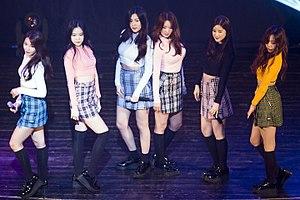
Apink est un girl group sud-coréen de K-pop composé de six membres. Le groupe est formé en 2011 par le label Play M Entertainment. Les membres sont Chorong, Bomi, Eunji, Naeun, Namjoo et Hayoung.